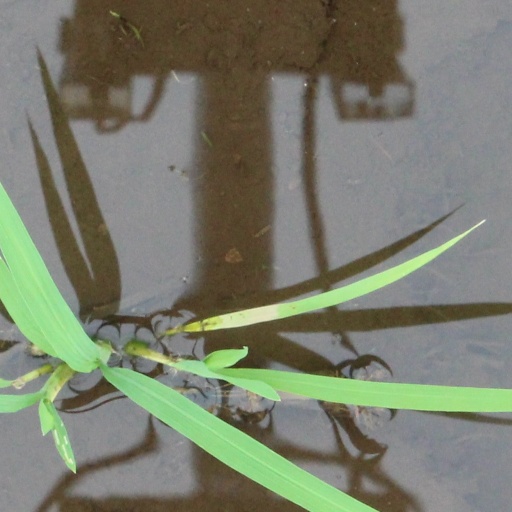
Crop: rice